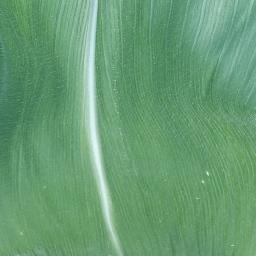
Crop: corn
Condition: (maize)_healthy